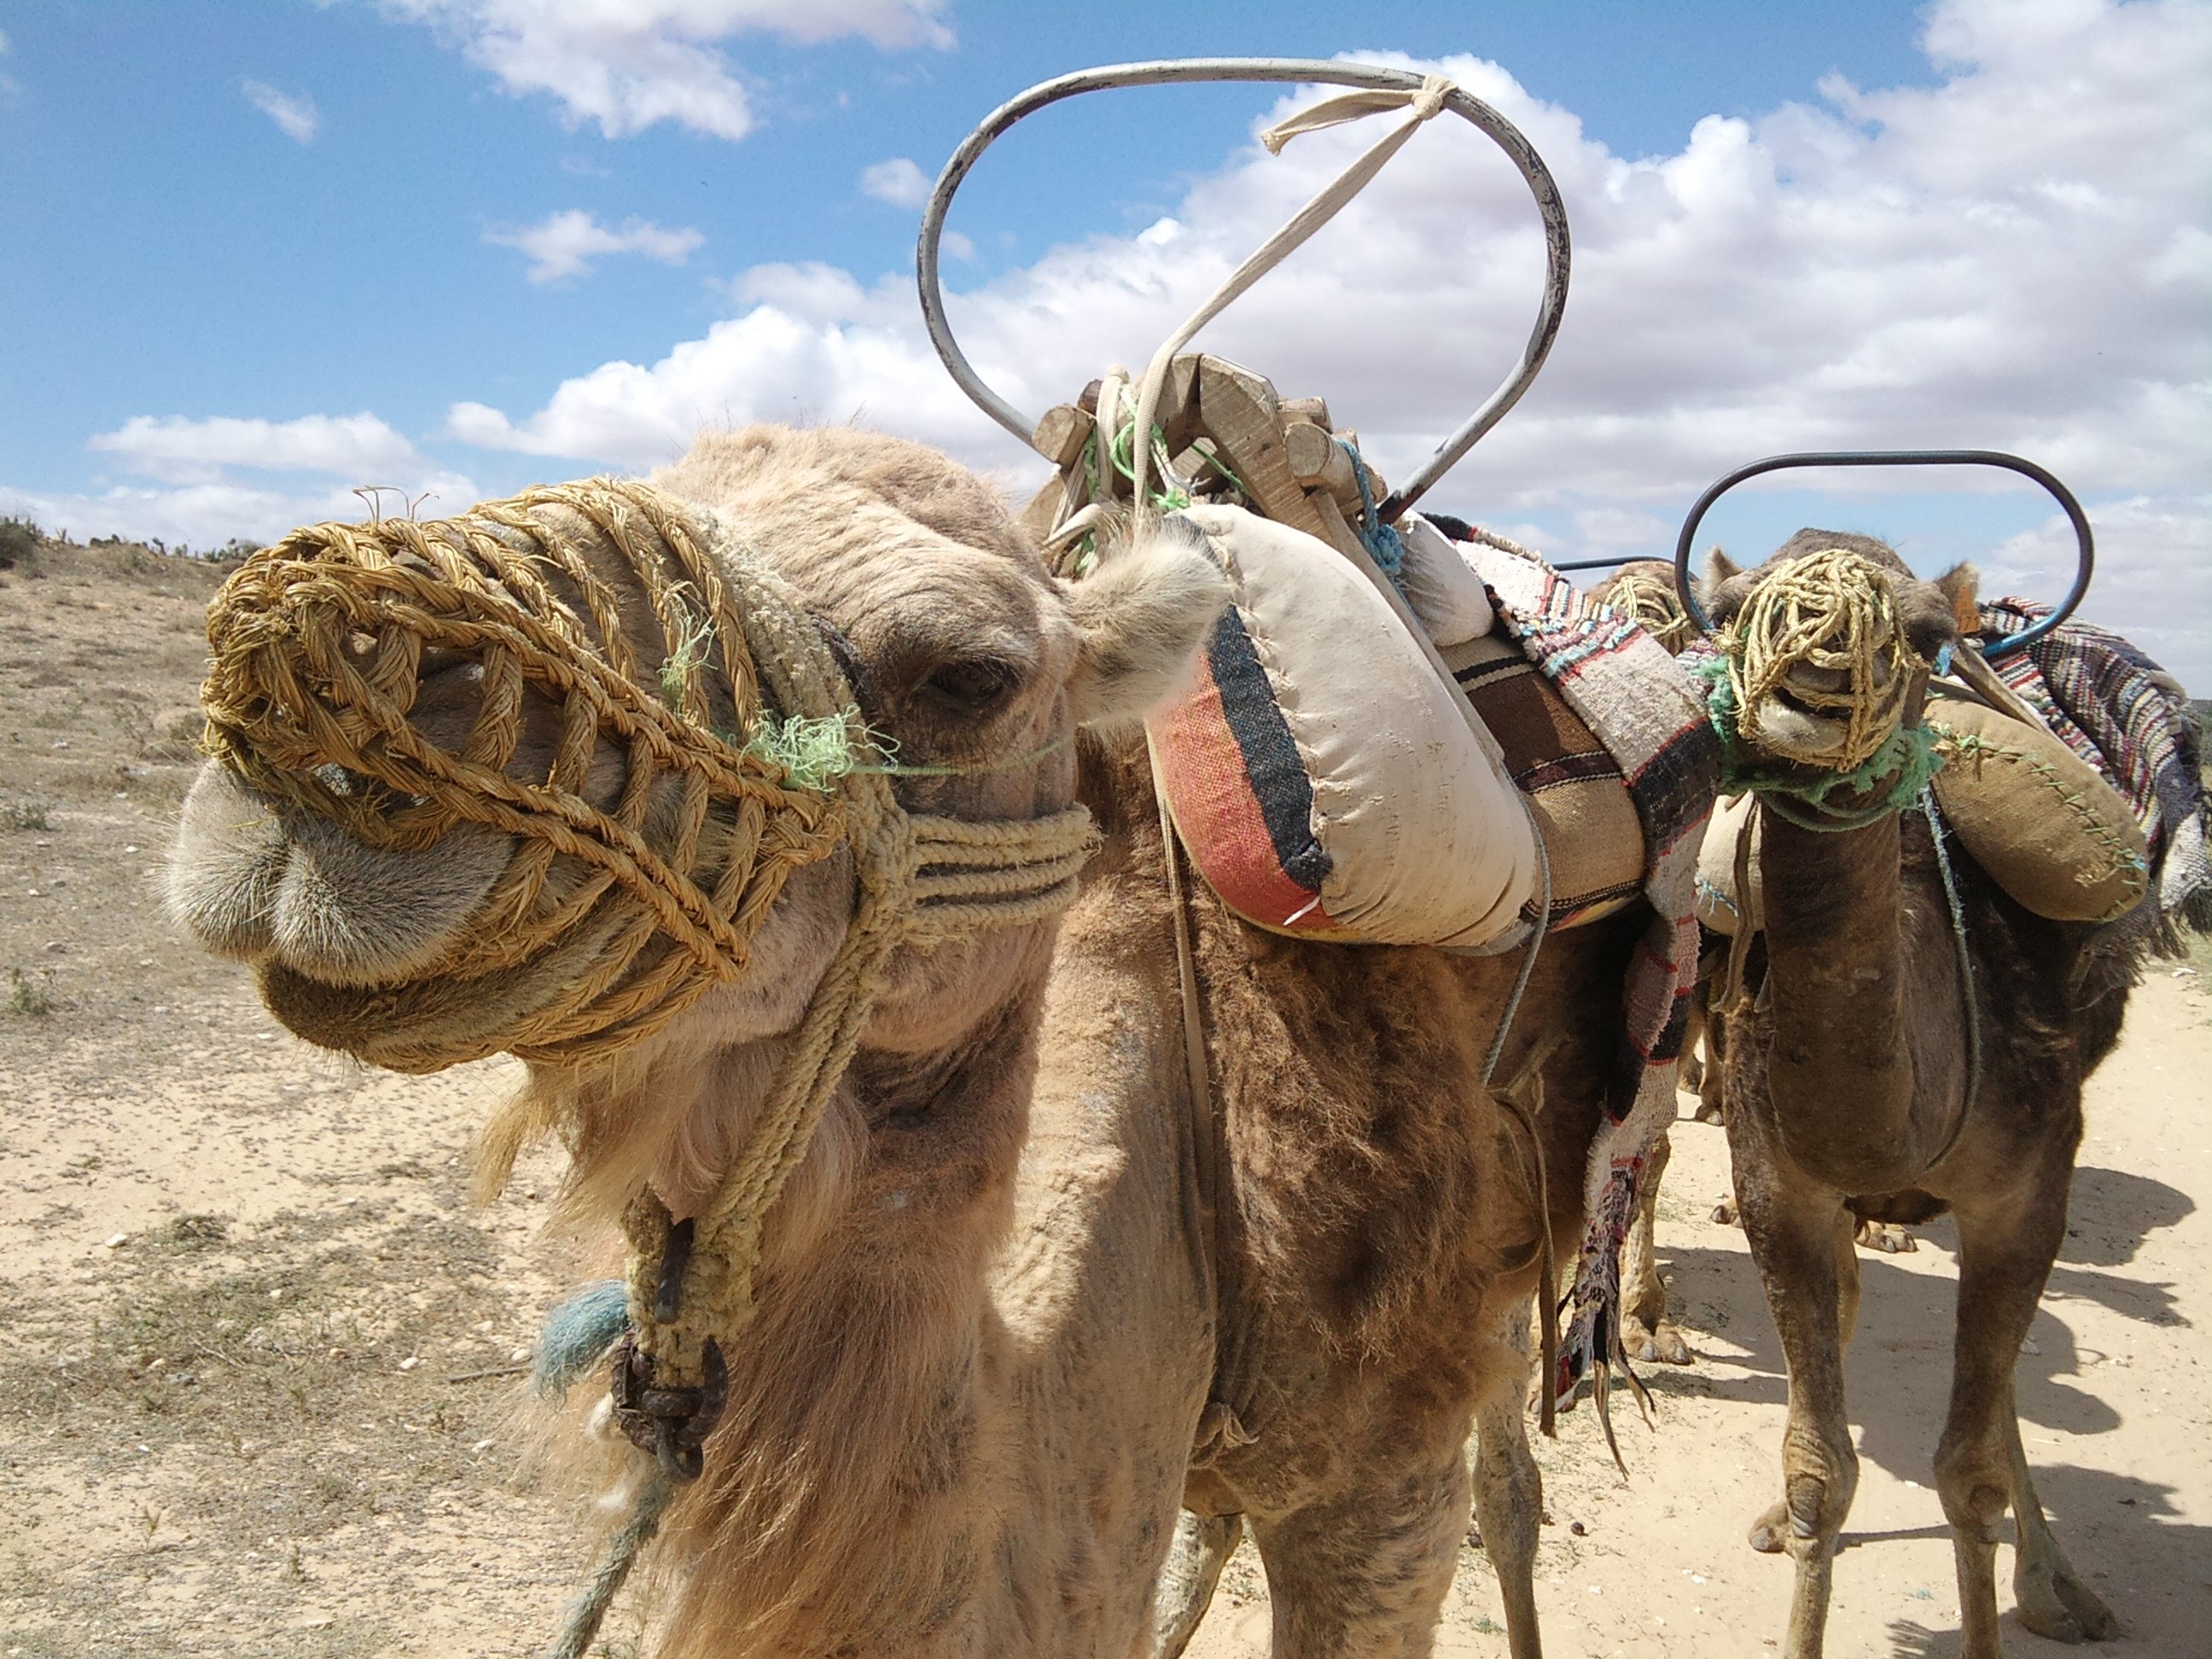
animal, camel, head, tunisia, pack animal, camel like mammal, cattle like mammal, arabian camel